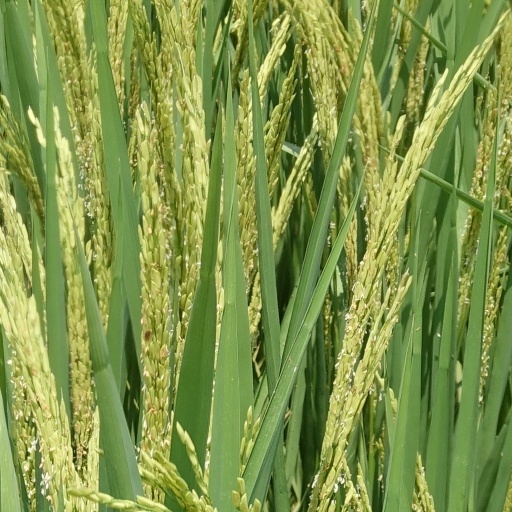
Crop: rice